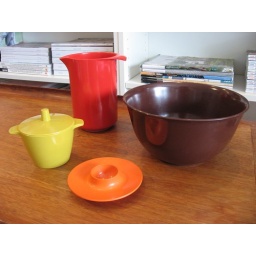
The red pitcher and the orange egg cup are by Rosti, the yellow sugar bowl is by Dorchester, and the brown mixing bowl is by Duraware.